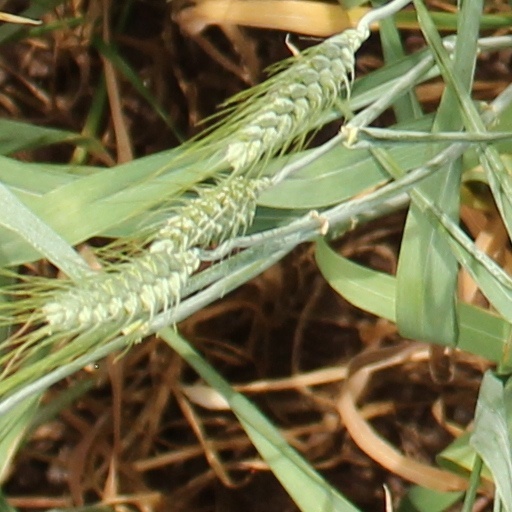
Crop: wheat